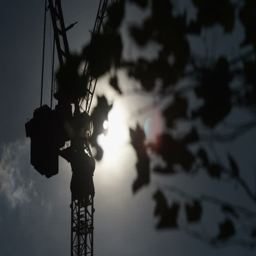
silhouette of an industrial crane against the clouds as leaves flutter in the foreground